Richard Thornton Wilson

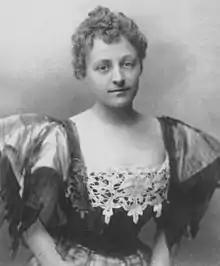
Wilson's youngest daughter, Grace Wilson Vanderbilt (1870–1953)

On December 23, 1852, he married Melissa Clementine Johnston (1831–1908), the eldest daughter of Ebenezer Johnston. Together, they were the parents of five children. Through his wife's connections, she was able to enter and become intimate with "old New York society". Because of their children's advantageous marriages, the Wilsons were known in New York and Newport society as the "marrying Wilsons."